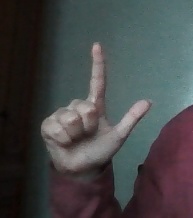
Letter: laam